Answer in natural language. How many Chairs are visible in the scene? Choose between the following options: 2, 3, 3, 0 or 4
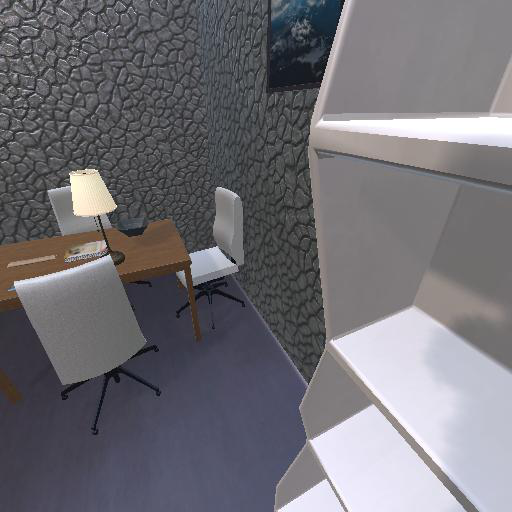
<answer>3</answer>